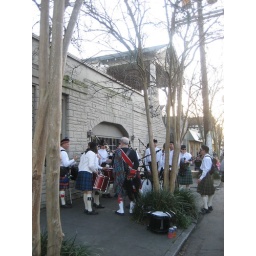
Bagpipers and roof dog on Magazine Street. Carnival in Uptown New Orleans, before the parade rolls.